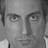
Emotion: sad